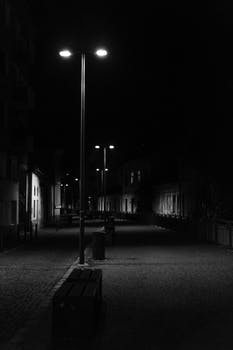
Label: No Watermark